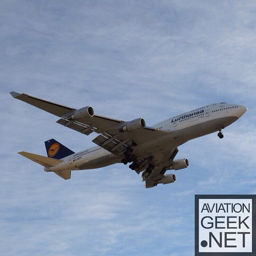
The jumbo jet is flying through the partly cloudy air.
A picture of a plane taken from below with a web address in the bottom right corner.
Large passenger airline jet flying in the air on a cloudy day.
A plane flies though the air under clouds.
A large airplane flying in a blue sky.